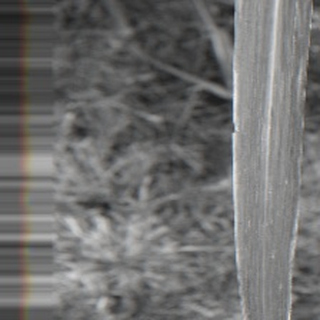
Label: sugarcane_bacterial_blight